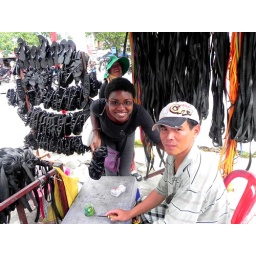
He couldn't understand why we would want to take his picture....But the lady in the green hat could!